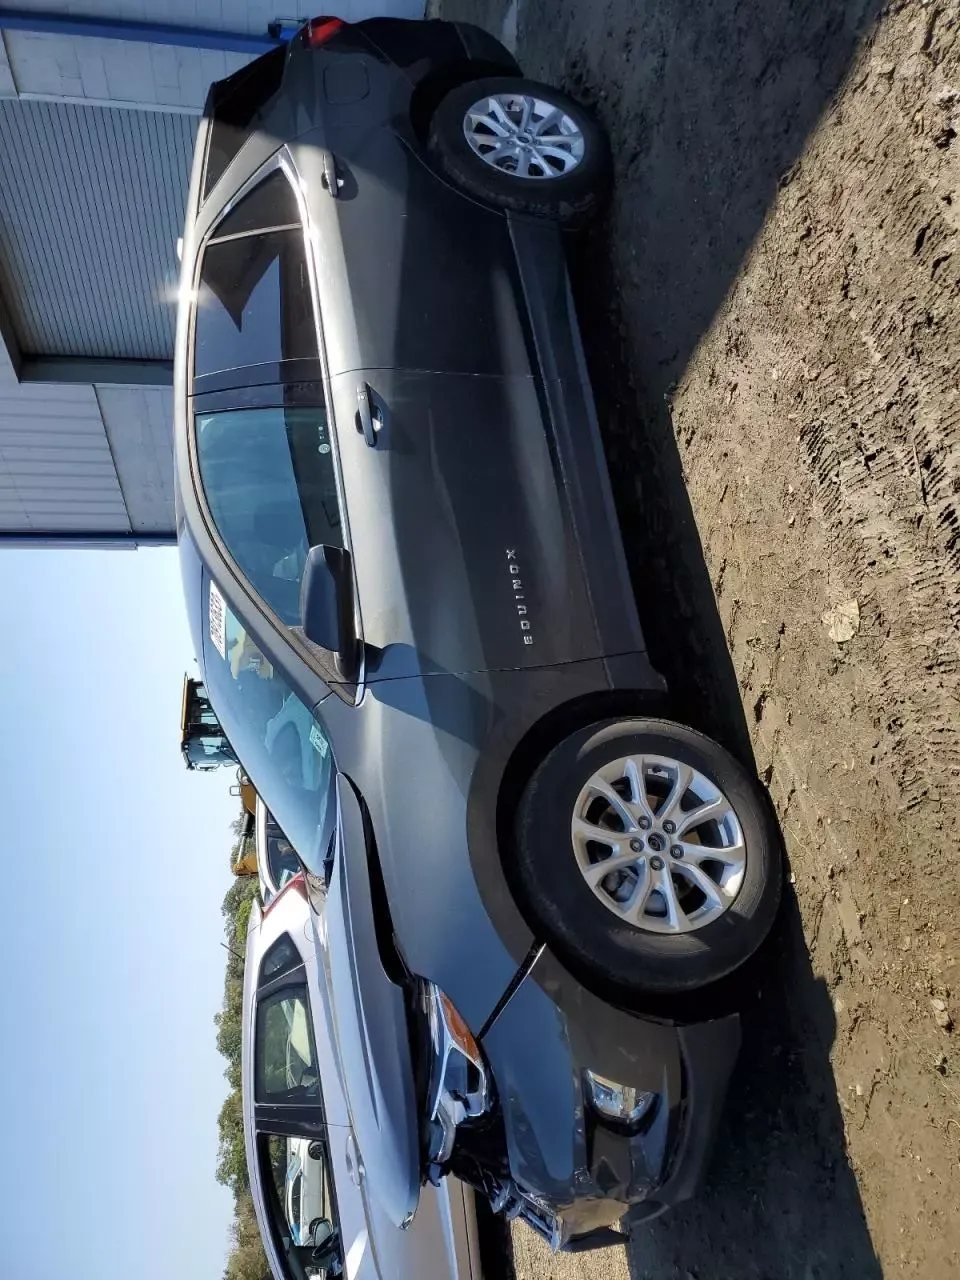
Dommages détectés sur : pare-choc avant, capot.
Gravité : mineur